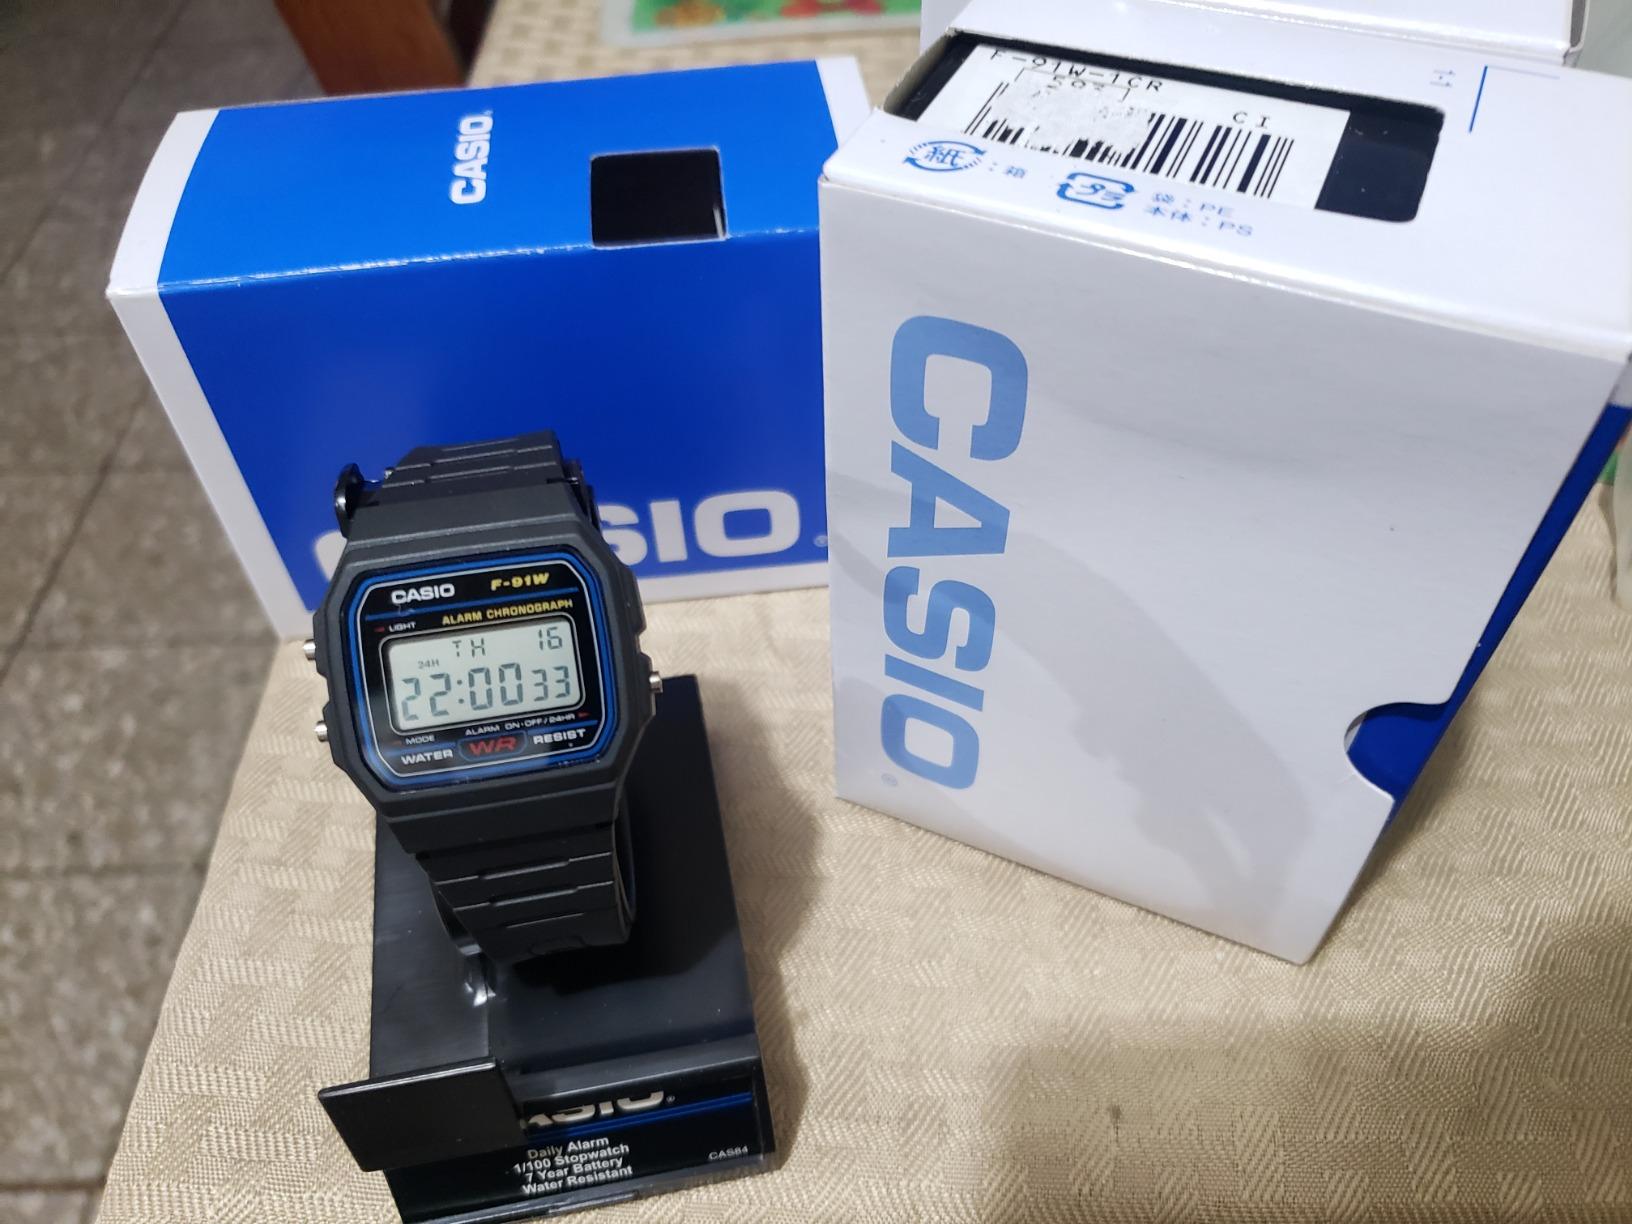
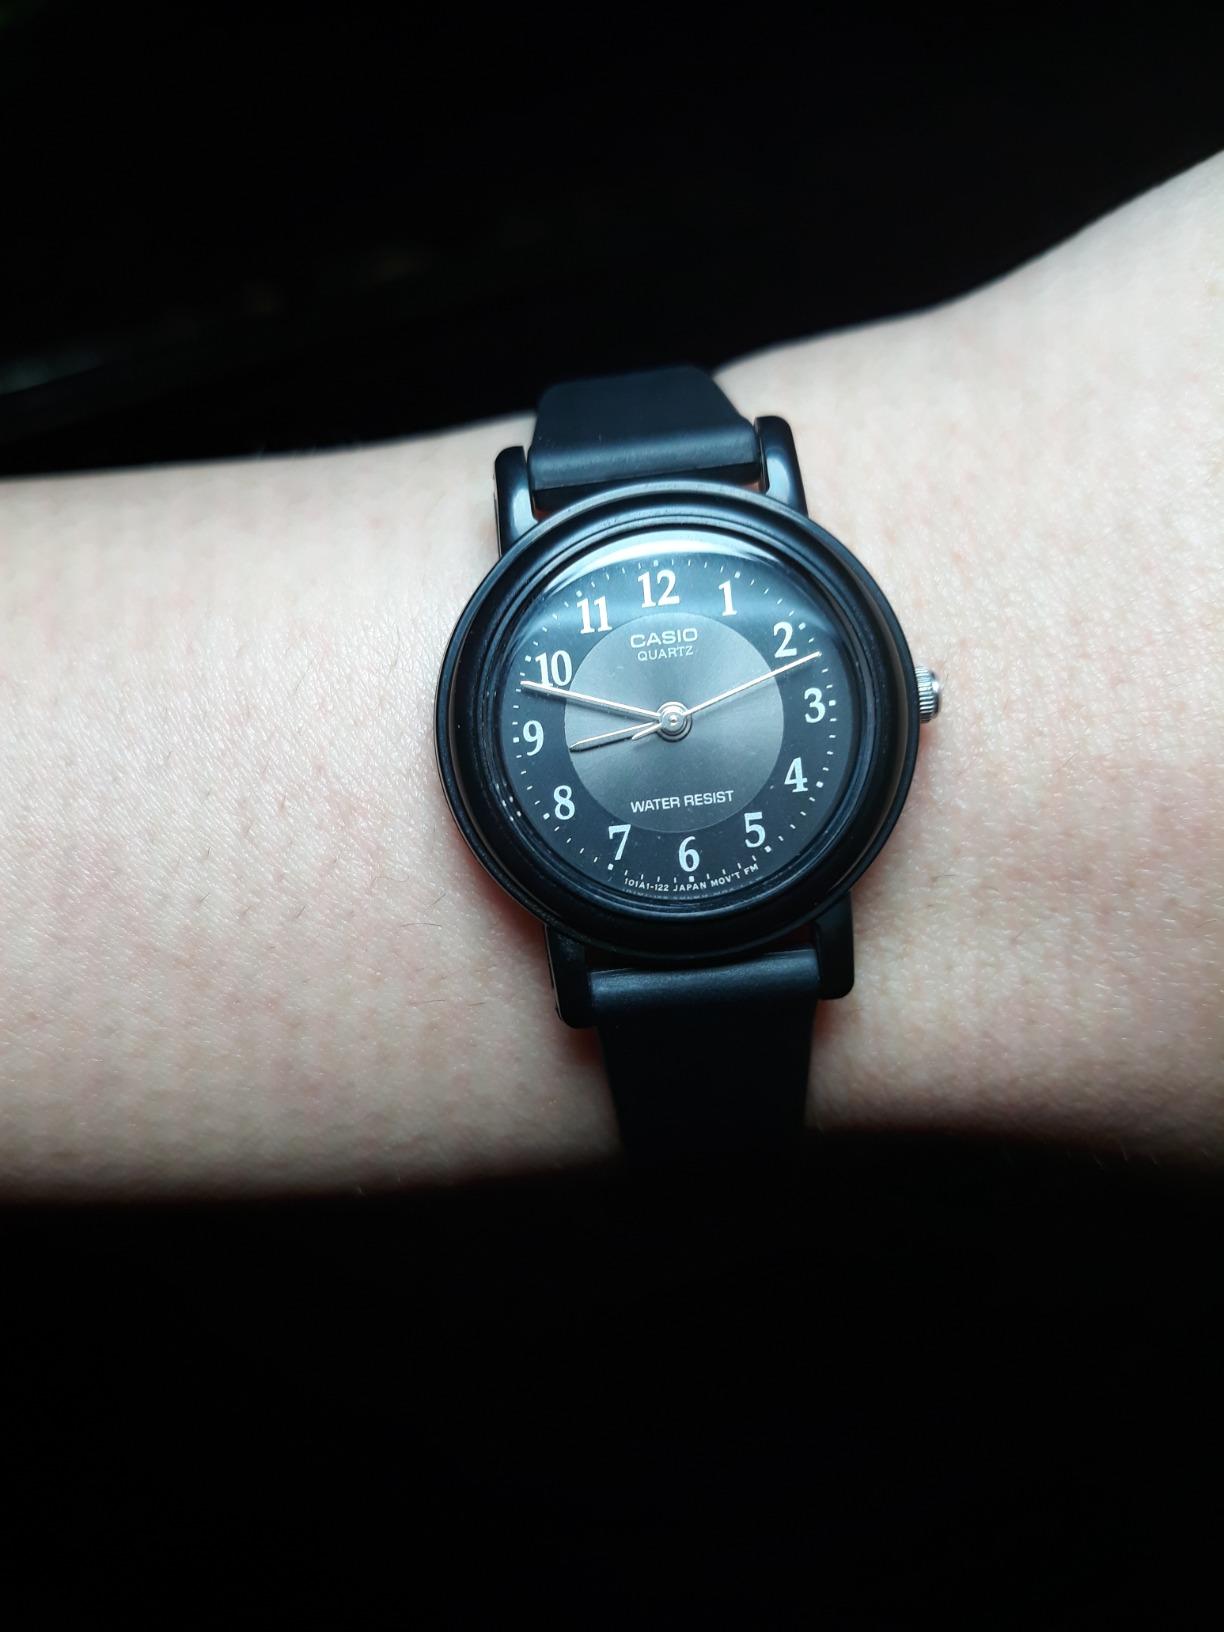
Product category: accessories_watch
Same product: no